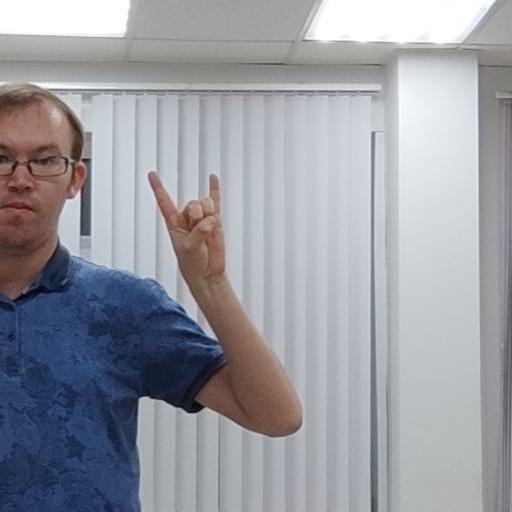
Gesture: rock